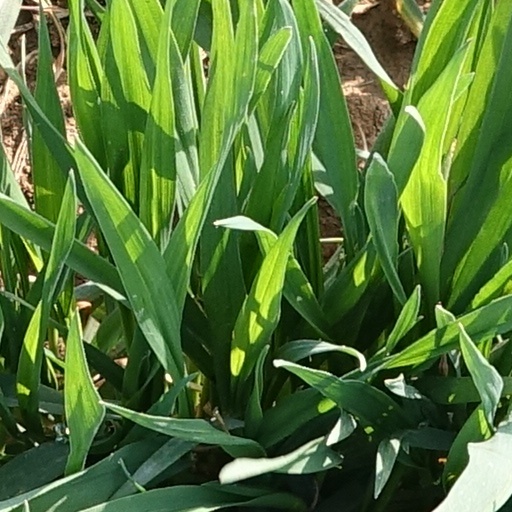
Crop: wheat